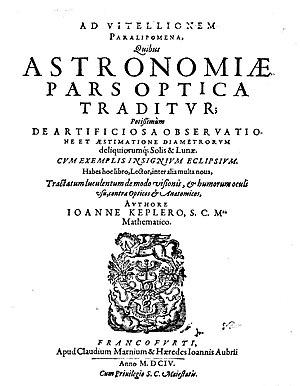
L'optique est la branche de la physique qui traite de la lumière, de son comportement et de ses propriétés, du rayonnement électromagnétique à la vision en passant par les systèmes utilisant ou émettant de la lumière. Du fait de ses propriétés ondulatoires, le domaine de la lumière peut couvrir le lointain UV jusqu'au lointain IR en passant par les longueurs d'onde visibles. Ces propriétés recouvrent alors le domaine des ondes radio, micro-ondes, des rayons X et des radiations électromagnétiques.
Johannes Kepler, né le 27 décembre 1571 à Weil der Stadt et mort le 15 novembre 1630 à Ratisbonne dans l'électorat de Bavière, est un astronome célèbre pour avoir étudié l’hypothèse héliocentrique de Nicolas Copernic, affirmant que la Terre tourne autour du Soleil et surtout pour avoir découvert que les planètes ne tournent pas autour du Soleil en suivant des trajectoires circulaires parfaites mais des trajectoires elliptiques. « Kepler a découvert les relations mathématiques qui régissent les mouvements des planètes sur leur orbite. Ces relations furent ensuite exploitées par Isaac Newton pour élaborer la théorie de la gravitation universelle. »